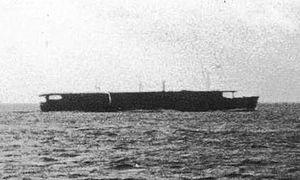
Cette liste dresse les plus grandes catastrophes maritimes pendant la Seconde Guerre mondiale au regard du nombre de victimes. Du fait de son contexte, une Seconde Guerre mondiale sanguinaire entachée de nombreux drames, ces catastrophes resteront longtemps quasi ignorées.
Le Un'yō était un porte-avions d'escorte japonais de classe Taiyō utilisé par la Marine impériale japonaise pendant la Seconde Guerre mondiale.